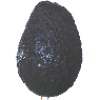
Label: Avocado ripe 1